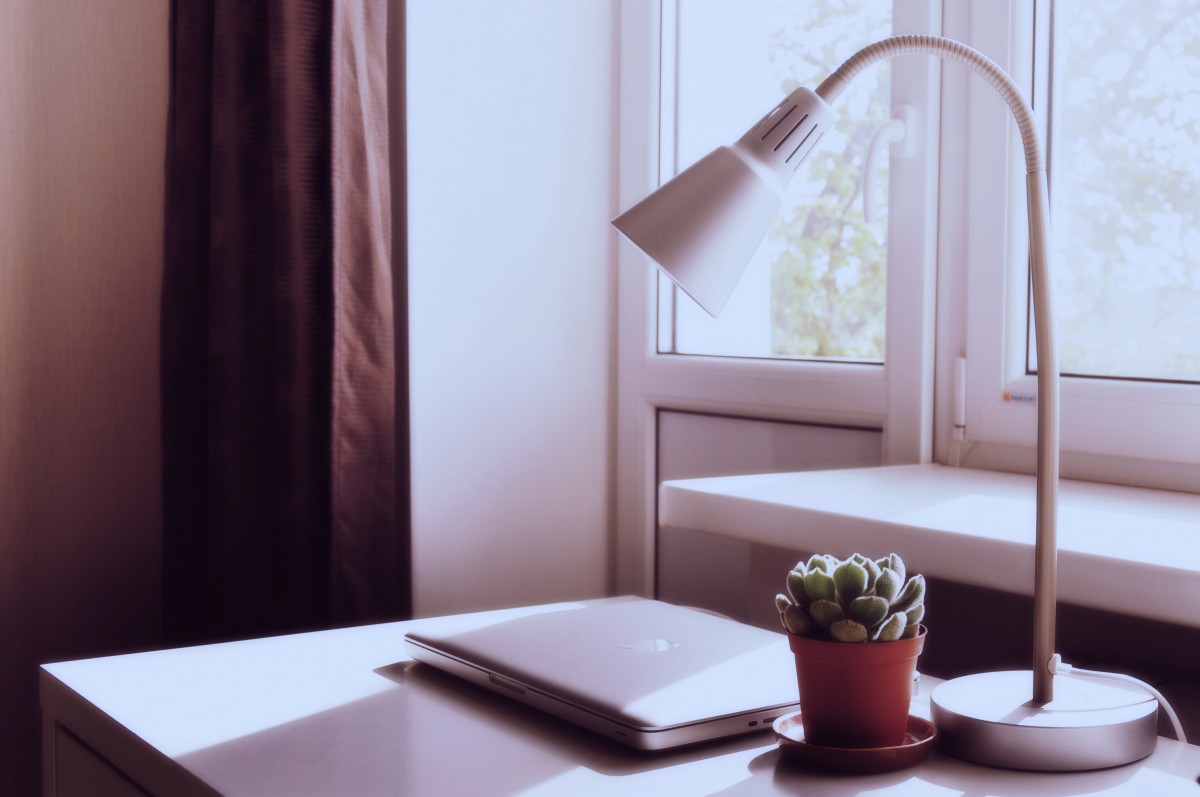
Tags: table, light, floor, home, workspace, indoor, lamp, furniture, room, lighting, apartment, interior design, suite